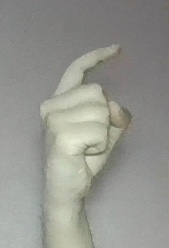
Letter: ra